Eleanor Laing

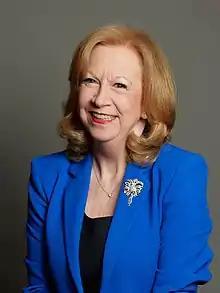
Official portrait, 2022

Eleanor Fulton Laing, Baroness Laing of Elderslie, (born 1 February 1958), is a British Conservative Party politician who served as Member of Parliament (MP) for Epping Forest from 1997 to 2024. She served in the shadow cabinets of Michael Howard and David Cameron. From 2013 to 2024, Laing was a Deputy Speaker of the House of Commons and was the first female Chairman of Ways and Means from 2020 to 2024. She had one of the longest tenures in the speaker's chair. She became a member of the House of Lords in 2024.